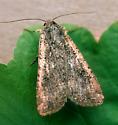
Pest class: cutworms